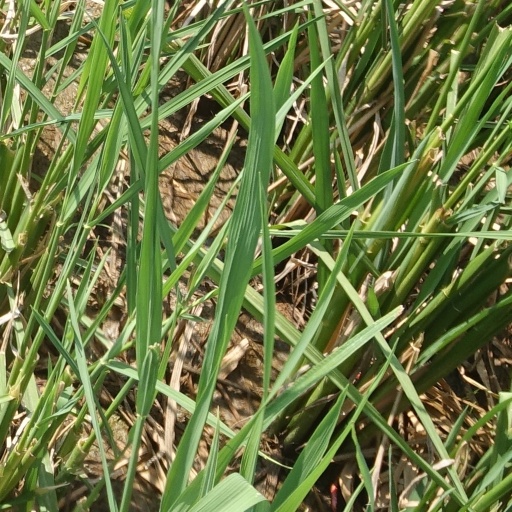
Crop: rice